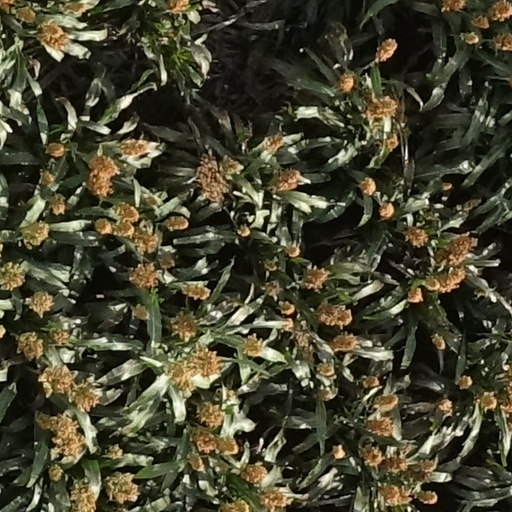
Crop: sorghum